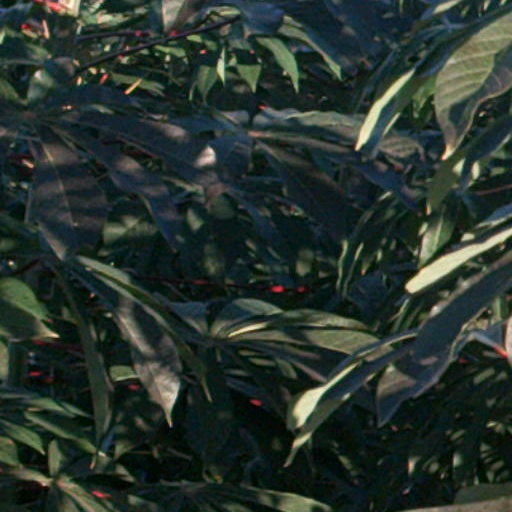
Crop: cassava